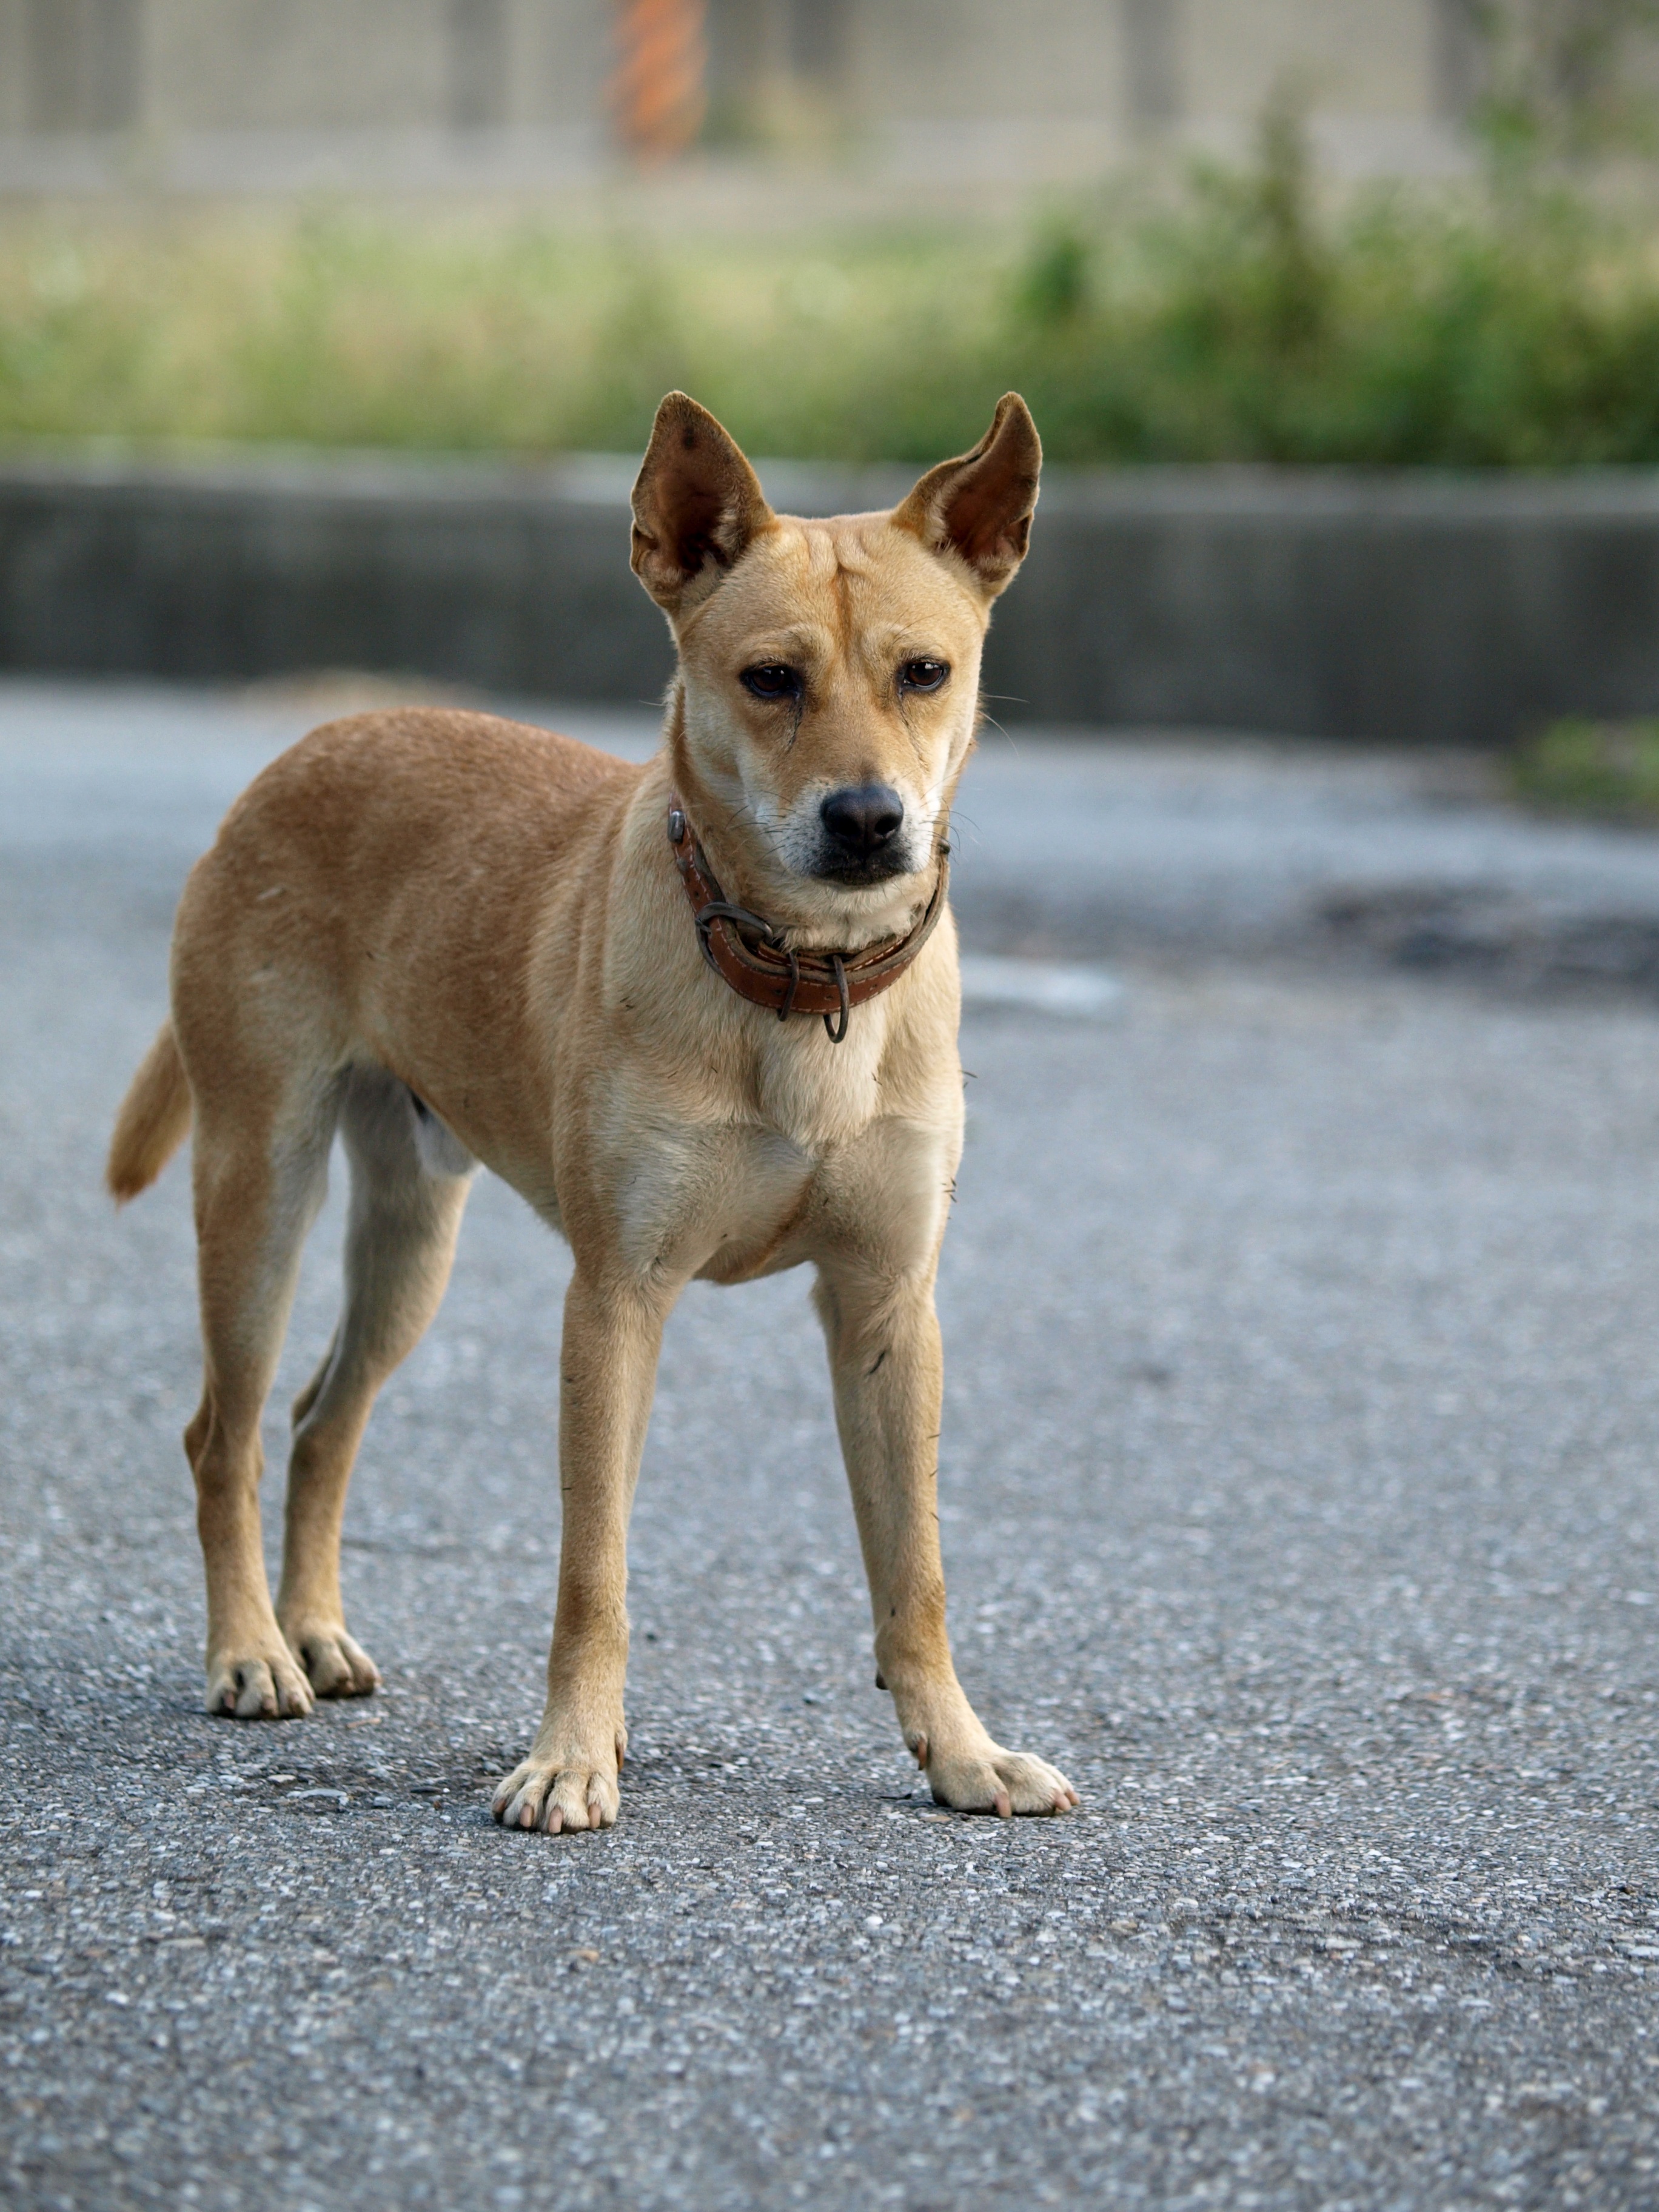
dog, standing, mammal, yellow, hybrid, vertebrate, dog breed, alert, yellow dog, korean jindo dog, dingo, street dog, dog like mammal, wolfdog, dog breed group, finnish spitz, norwegian lundehund, carolina dog